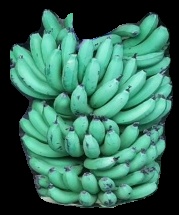
Variety: pachbale
Grade: grade1